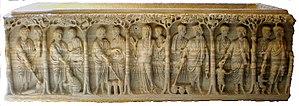
Sarcophage ""aux arbres"" (Arles)"
L’art paléochrétien, ou art et architecture primitifs chrétiens est un art produit par les chrétiens ou sous un patronage chrétien entre l'an 200 et l'an 500. Avant l'an 200, il reste peu de productions artistiques qui puissent être qualifiées de chrétiennes avec certitude. Après l'an 500, l'art paléochrétien ouvre la voie à l'art byzantin, et à l'art du haut Moyen Âge.
L'art de la sculpture commence sur le territoire français, comme dans le reste du monde, à l'époque préhistorique. Elle reste exceptionnelle, le plus souvent utilisée sous la forme de petits objects. Les premières œuvres taillées représentent uniquement des figures féminines, les Vénus paléolithiques, ou des représentations d'animaux.
Cet article traite du recensement des principaux sarcophages sculptés trouvés à Arles, essentiellement dans les quartiers des Alyscamps et de Trinquetaille où se trouvaient les nécropoles arlésiennes.
Un sarcophage paléochrétien est un sépulture sculptée dans la pierre, datant du christianisme ancien, entre les IIᵉ et Vᵉ siècles.